Doctor Aphra

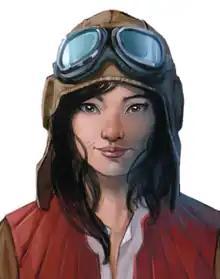
Doctor Aphra, as drawn by Rod Reis on the variant cover of "Doctor Aphra" (2016) #25

Chelli Lona Aphra, or simply Doctor Aphra, is a fictional character in the "Star Wars" franchise. Created by writer Kieron Gillen, artist Salvador Larroca, and editors Jordan D. White and Heather Antos, she first appeared in Marvel Comics' 2015 "" comic book series. Aphra became a breakout character, and began appearing in her own ongoing spin-off comic series, "", from 2016 to 2019, before relaunching in 2020. Aphra is the first original "Star Wars" character not from the films to lead a canon comic series.